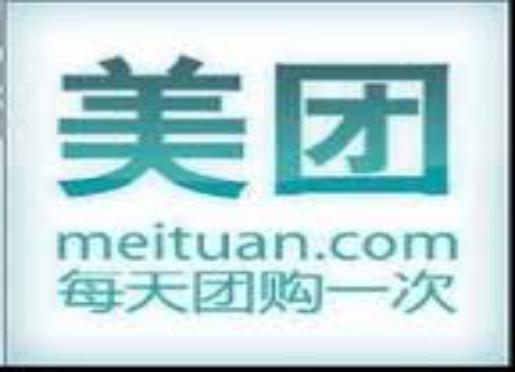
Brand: meituan
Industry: Others